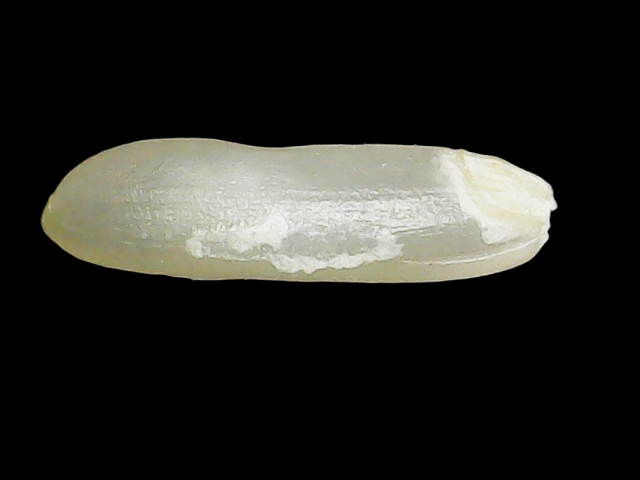
Rice variety: Binadhan14